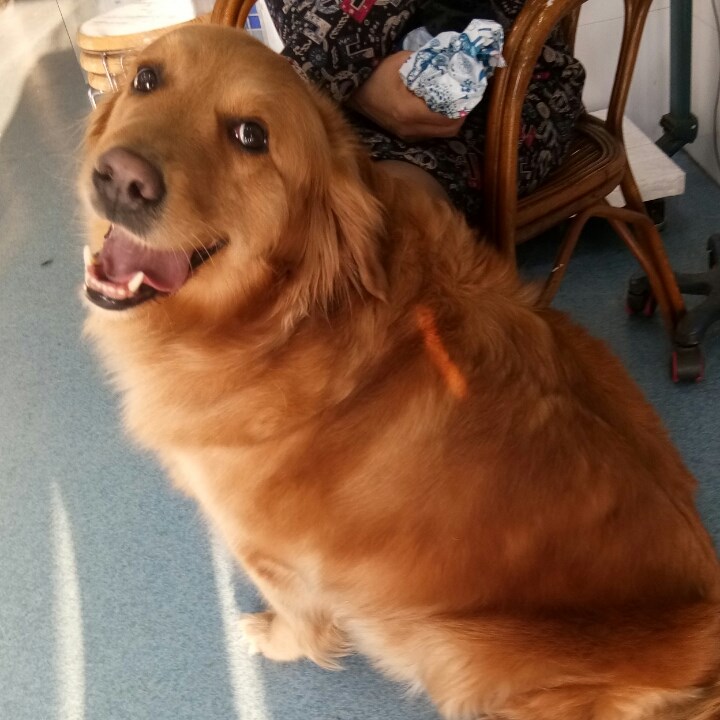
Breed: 5355-n000126-golden_retriever